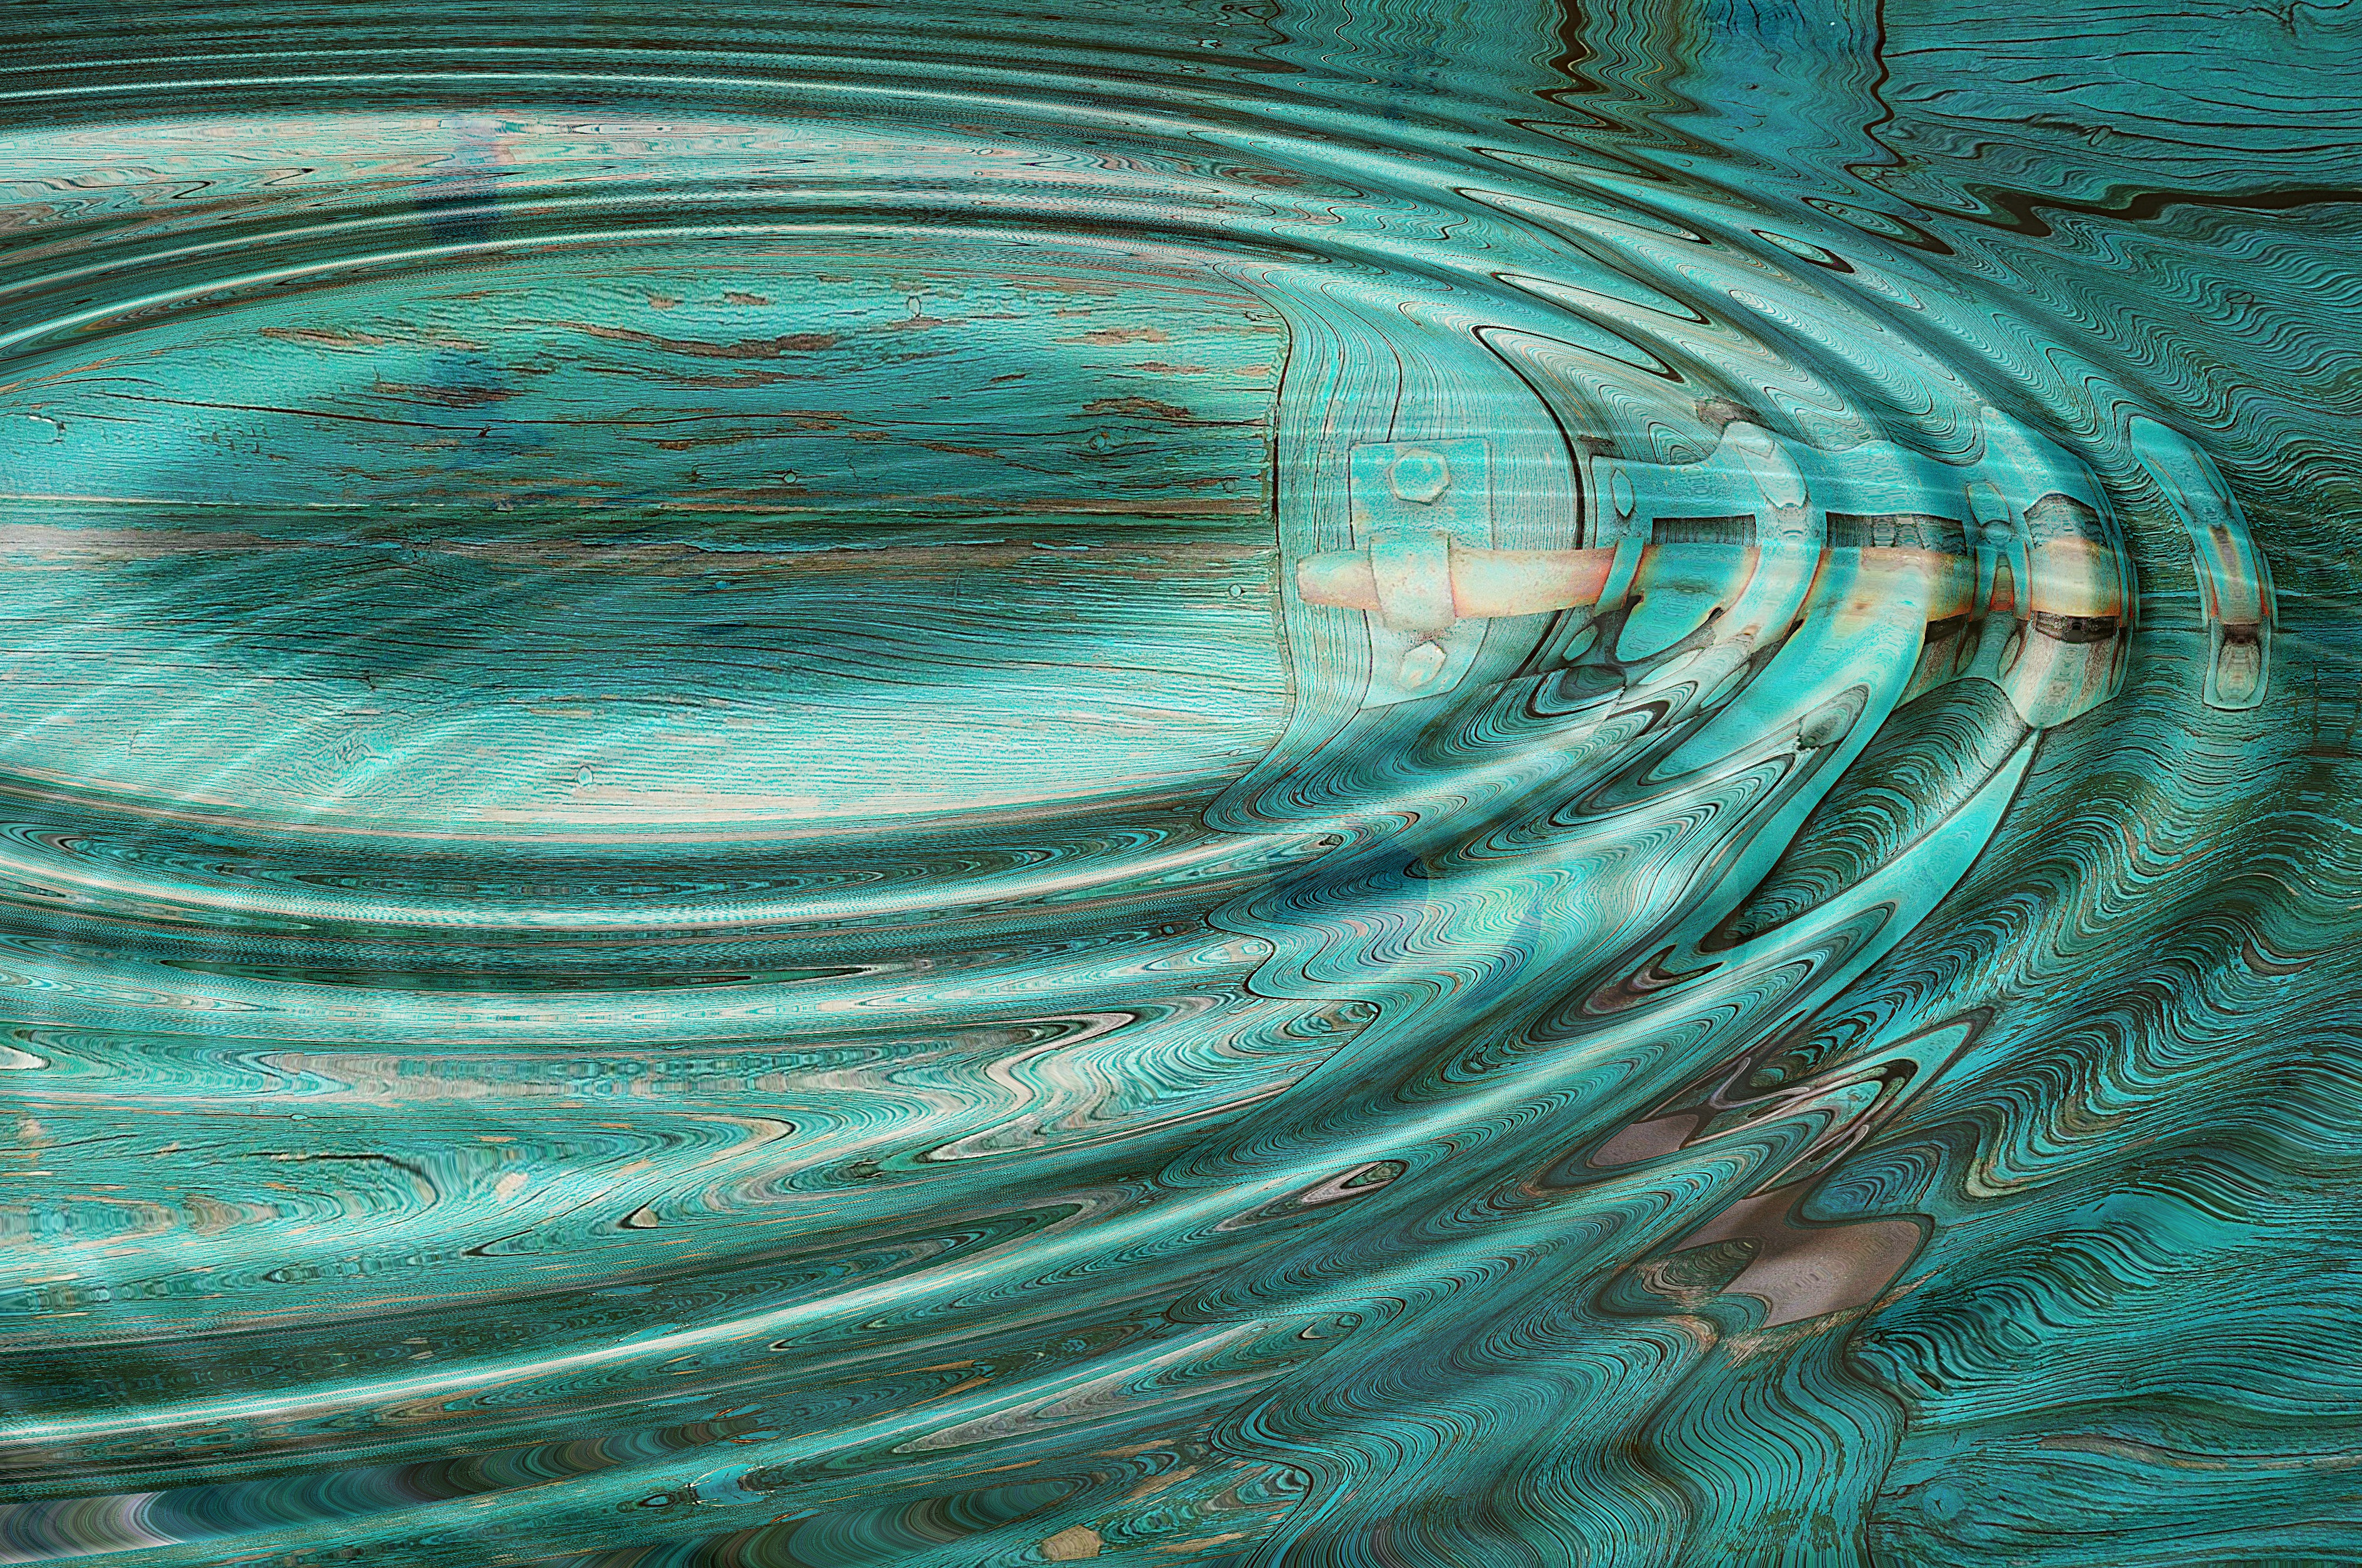
water, spiral, wave, pattern, line, green, reflection, desktop, blue, circle, surface, wallpaper, graphics, clone, the background, invoice, the waves, the illusion, heave, wind wave, the vertebrae